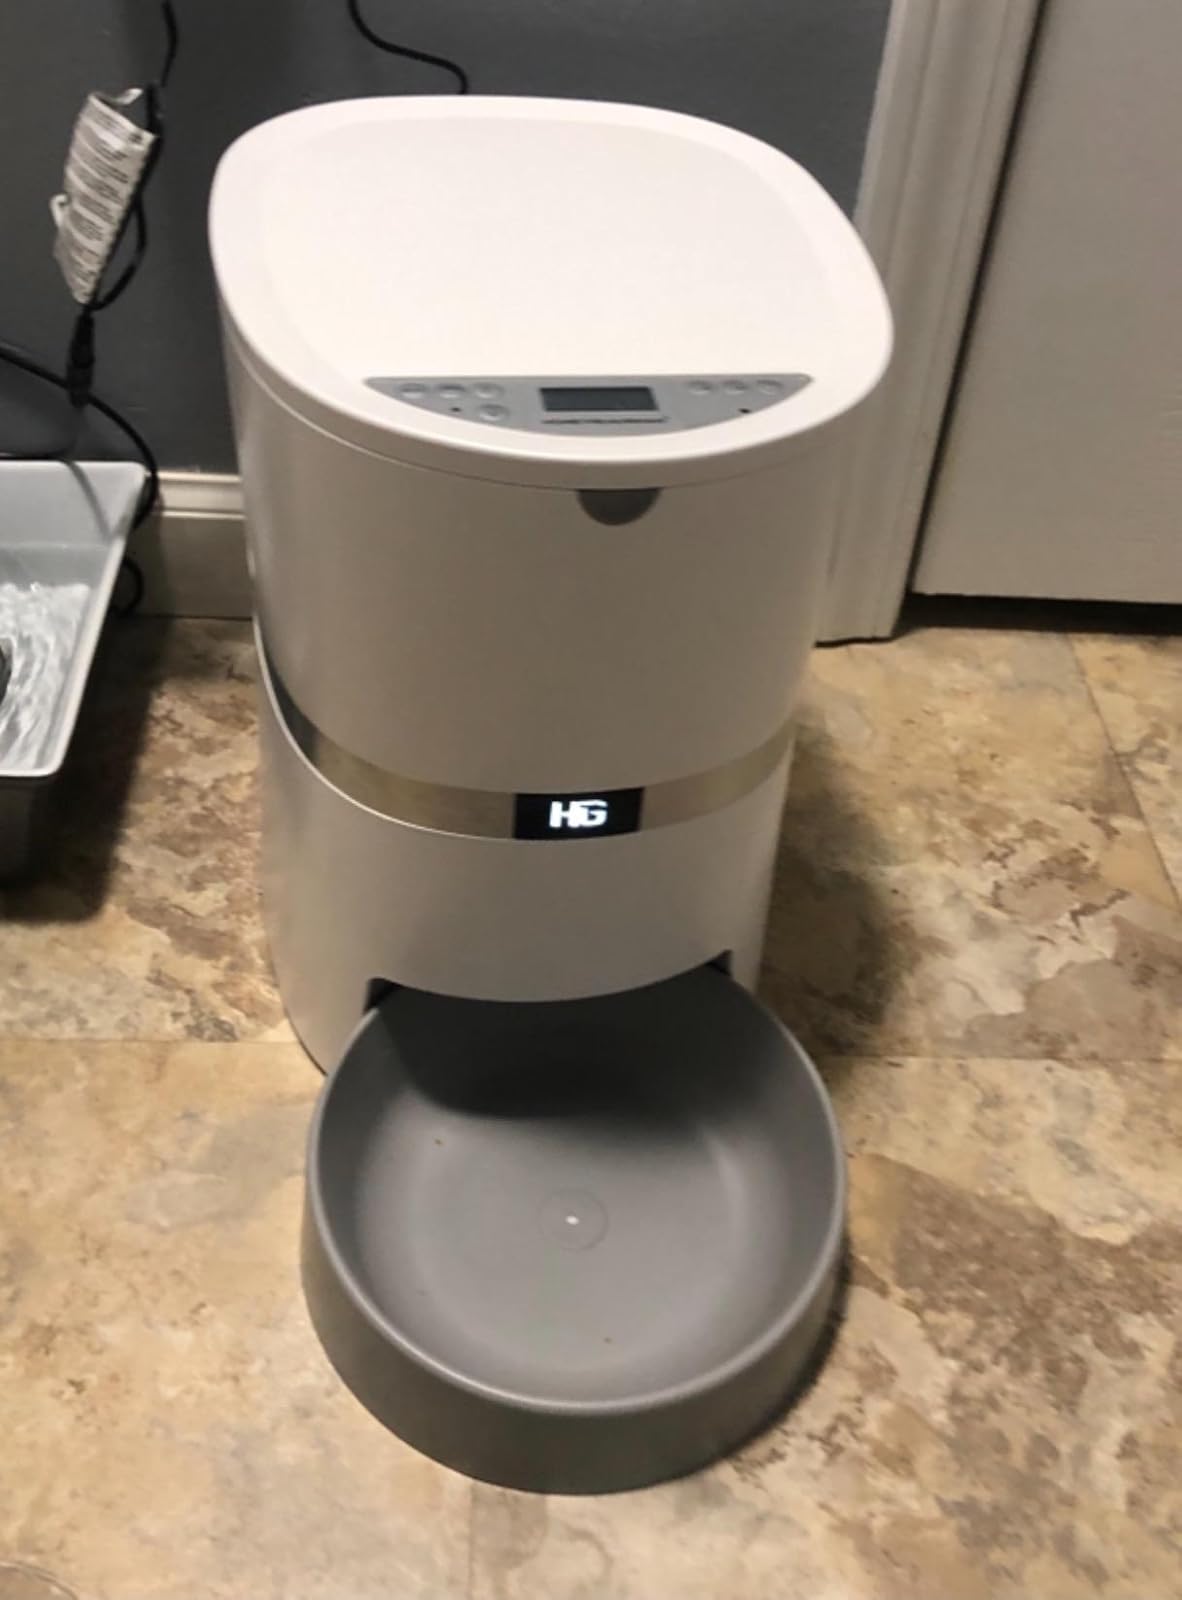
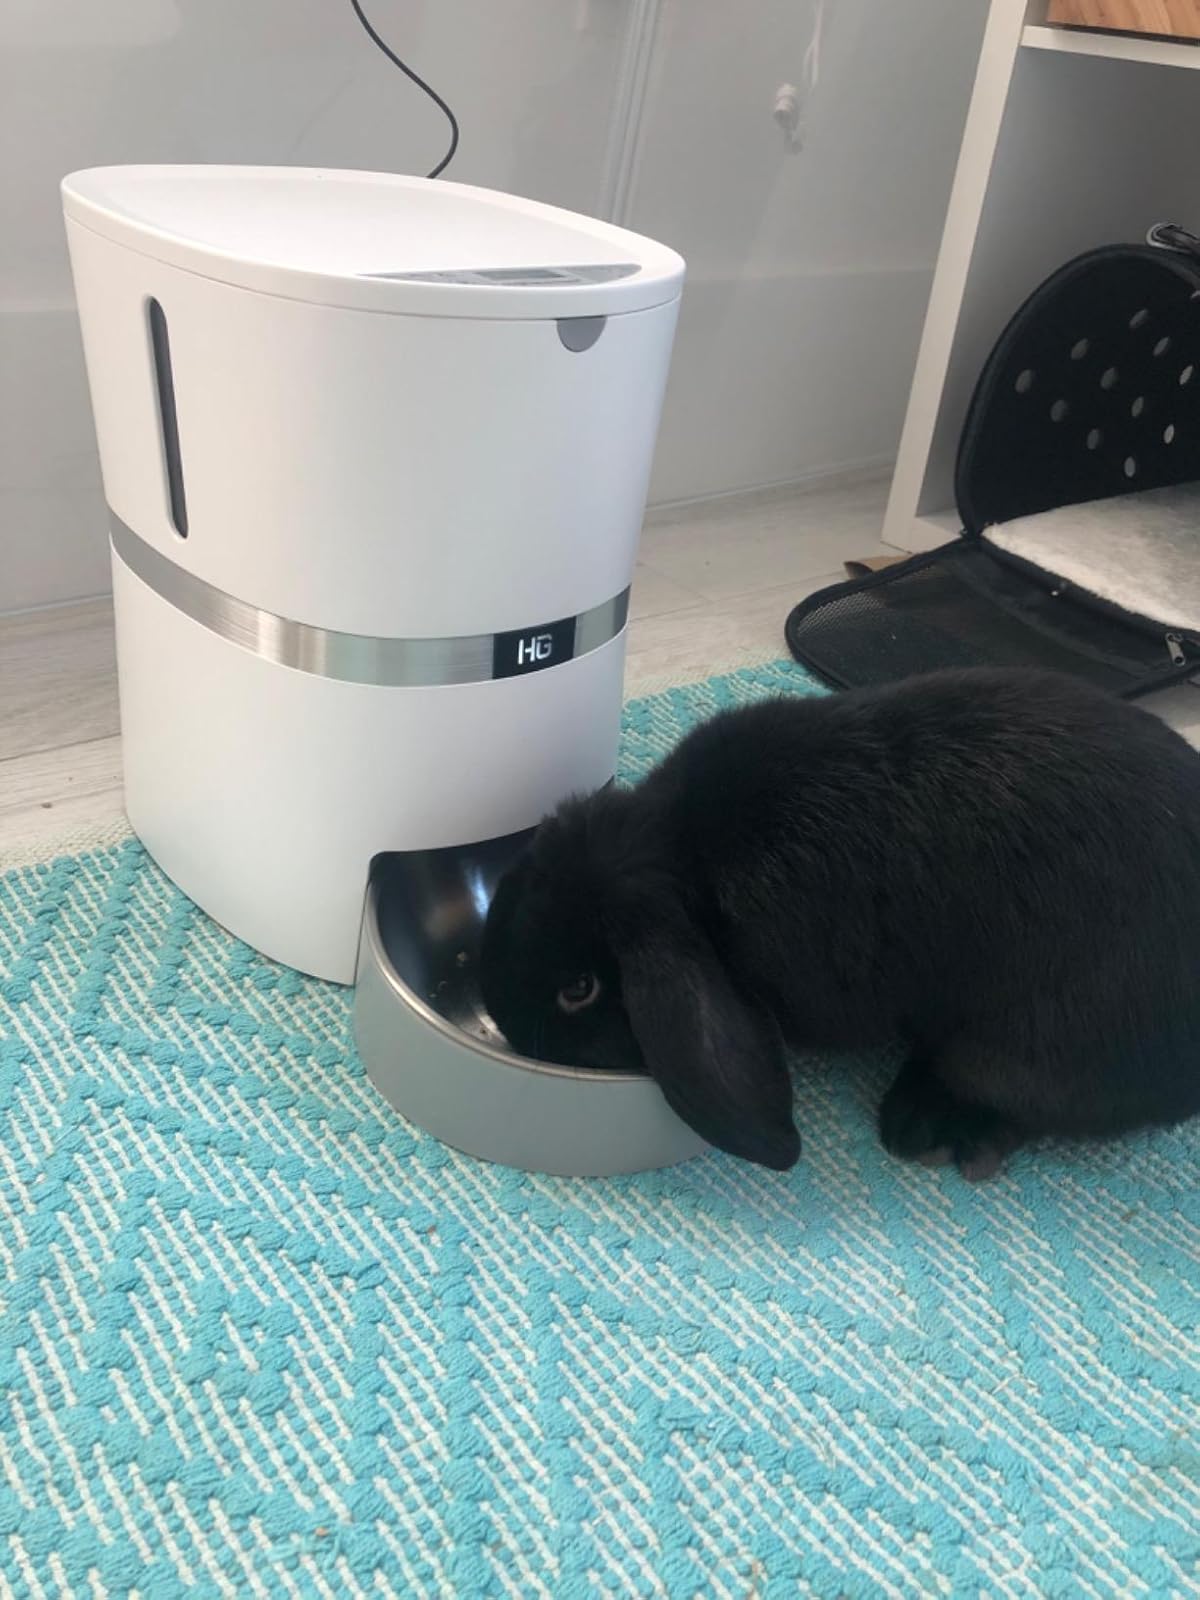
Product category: items_feeder
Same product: yes